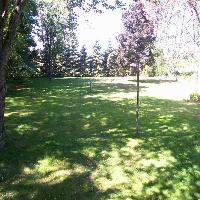
Weather: sun or clear